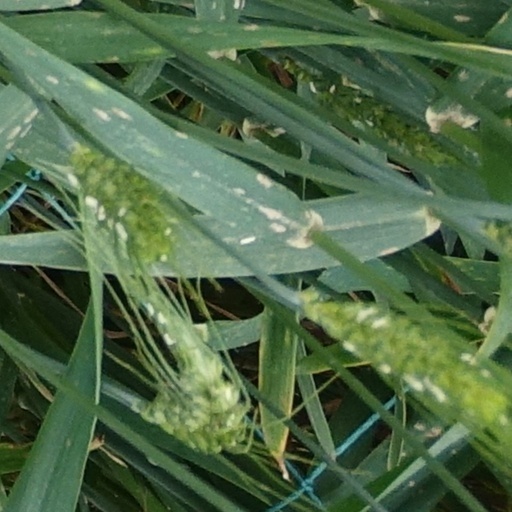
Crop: wheat